East Brenham

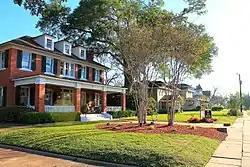
House at 409 E. Main St. in 2012

East Brenham Historic District is residential area located northeast of downtown Brenham, Texas.